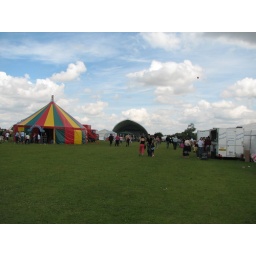
The speck in the sky is the flying pants from the next shot. July 2007.